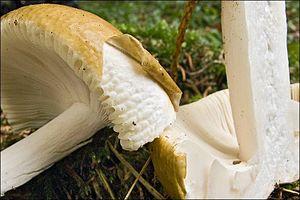
En mycologie, la cuticule est la mince peau recouvrant le chapeau du sporophore, ou plus précisément l'hyménophore. La cuticule protège la chair du chapeau sur la face opposée à l'hyménium. On trouve donc la cuticule sur le dessus du chapeau mais elle peut aussi se retrouver en dessous pour les champignons cupuliformes comme les pézizes.
La cuticule est la couche externe qui recouvre et protège les organes aériens des végétaux, des champignons et les organes de certains animaux. Les divers types de cuticules ne sont pas homologues et diffèrent par leur origine, leur structure, leur fonction et leur composition chimique.